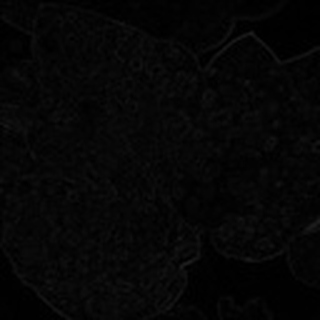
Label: cotton_powdery_mildew